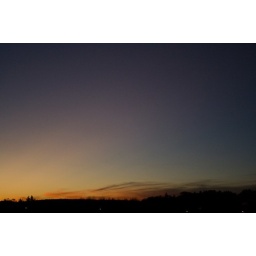
... as seen from our office window in Puchheim, Germany.